Factory Acts

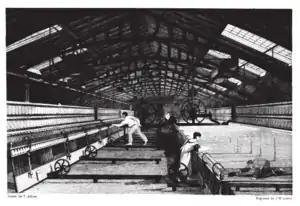
Children at work in a cotton mill (Mule spinning England 1835)

The Factory Acts were a series of acts passed by the Parliament of the United Kingdom beginning in 1802 to regulate and improve the conditions of industrial employment.